Patricia O'Connor (elder)

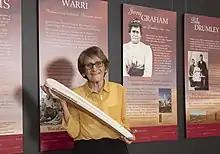
O'Connor with the Queen's Baton at Yugambeh Museum in 2018

Patricia O'Connor ( Yuke, born 1928) is an Australian Aboriginal elder of the Yugambeh people. She is known for her work in reviving the Yugambeh language and opening the Yugambeh Museum. In 2014 she received the NAIDOC Award for Female Elder of the Year, and in 2019 she was named a Queensland Great.